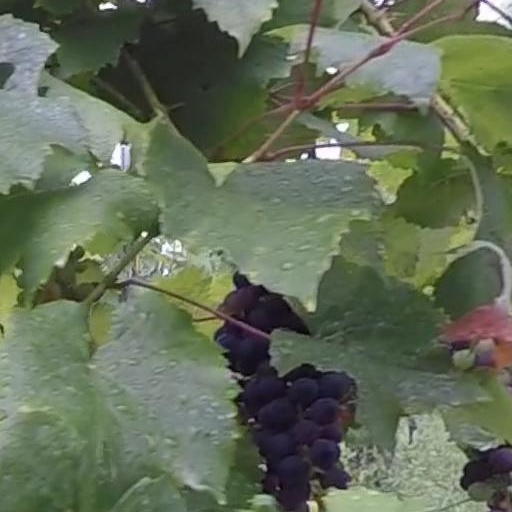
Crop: grape